OutRight Action International

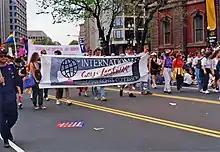
The IGLHRC at the 1993 March on Washington for LGB Equal Rights and Liberation

Outright International, formerly known as International Gay and Lesbian Human Rights Commission (IGLHRC), was founded by Julie Dorf in 1990, and incorporated as a non-profit organization on November 7, 1990. Though initially focused on LGBT human rights abuses in Russia, the organization is now active in many parts of the world, including the Americas, Africa, the Middle East, and Asia. OutRight International is headquartered in New York City with satellite offices on the West Coast and in Spain, and Manila. OutRight International has a digital archive of their LGBT human rights documentation and education materials for research.